Songline (horse)

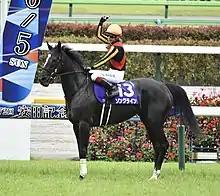
Songline after winning the Yasuda Kinen

Songline ( foaled 4 March 2018) is a Japanese retired Thoroughbred racehorse and broodmare. She showed some promise as a two-year-old in 2022 when she won a maiden race on the second of her two starts. She developed into a high-class miler in the following year, winning the Kobai Stakes and Fuji Stakes as well as running second in the NHK Mile Cup. In 2022 she improved again and recorded major successes in the 1351 Turf Sprint and Yasuda Kinen. She was awarded the JRA Award for Best Older Filly or Mare and JRA Award for Best Miler for 2023.